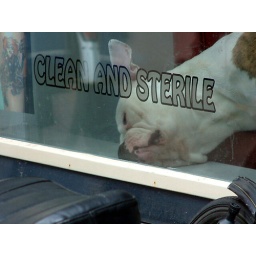
A dog in the window of a tattoo shop in Gouda.